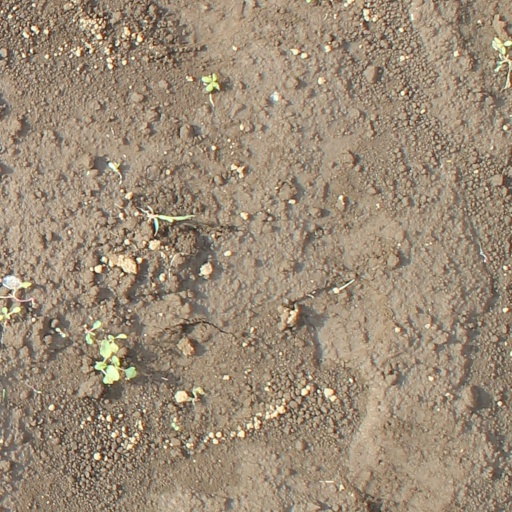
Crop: soybean